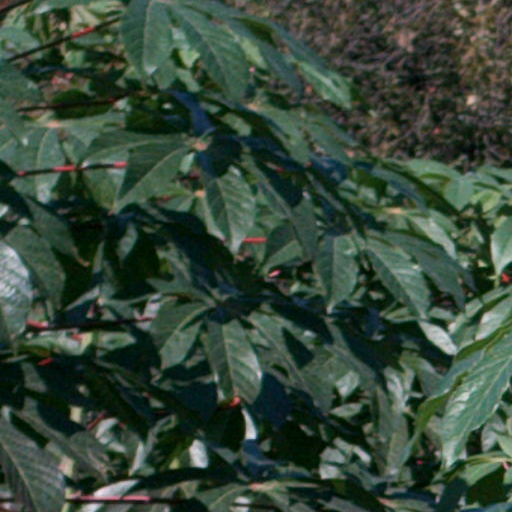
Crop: cassava